Rita Hayworth

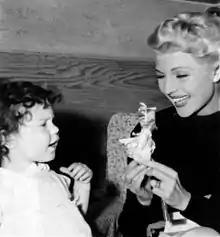
Hayworth with daughter Rebecca Welles in 1946

Hayworth married and divorced five times in twenty-four years. She had affairs with several of her leading men, most notably with Victor Mature in 1942, during the filming of "My Gal Sal".